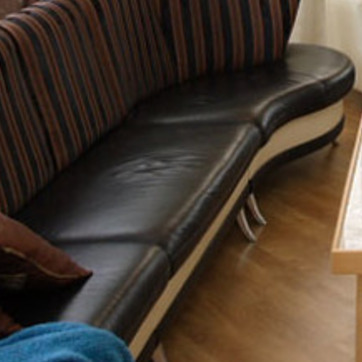
Material: leather